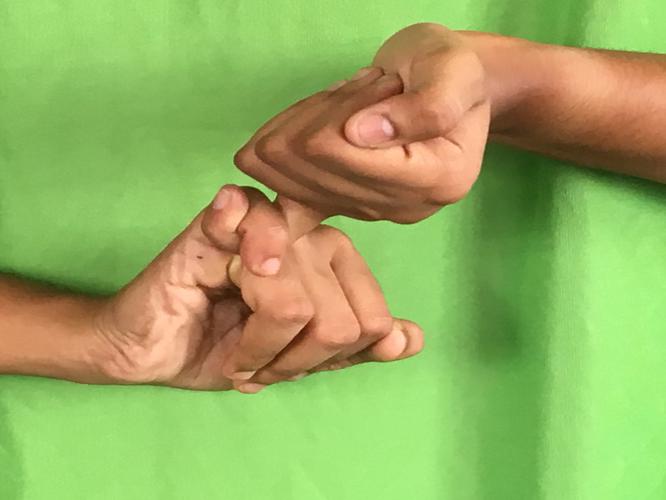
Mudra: Kilaka
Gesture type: double_hand